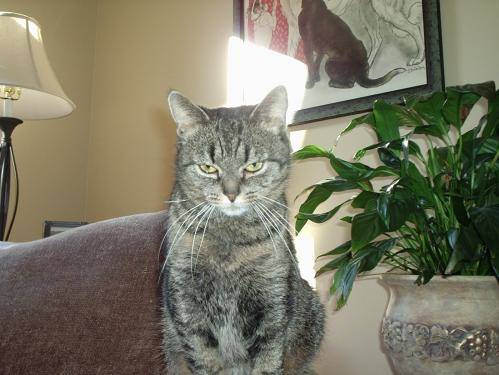
Label: cat